Shiri Eisner

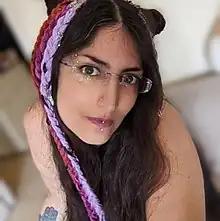

Shiri Eisner is a Lambda-nominated genderqueer bisexual Israeli writer and activist based in Tel Aviv.